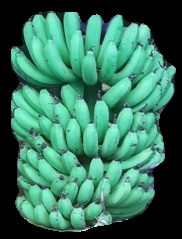
Variety: pachbale
Grade: grade1